Banner Health

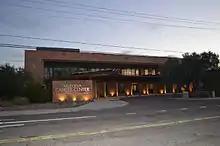
The University of Arizona Cancer Center In Tucson, AZ

Banner - University Medical Center Phoenix (formerly Banner Good Samaritan Medical Center, or "Good Sam"), is a 746-bed non-profit, acute care teaching hospital located in Phoenix, Arizona, providing tertiary and healthcare needs for the Arizona region and surrounding states. Banner - University Medical Center Phoenix is a hospital of the Banner Health System and is one of the flagship facilities of the system. The hospital is affiliated with the University of Arizona Colleges of Medicine in Phoenix and Tucson. The hospital is an American College of Surgeons verified Level 1 Trauma Center and has a rooftop helipad to transport critically ill patients from within the region.